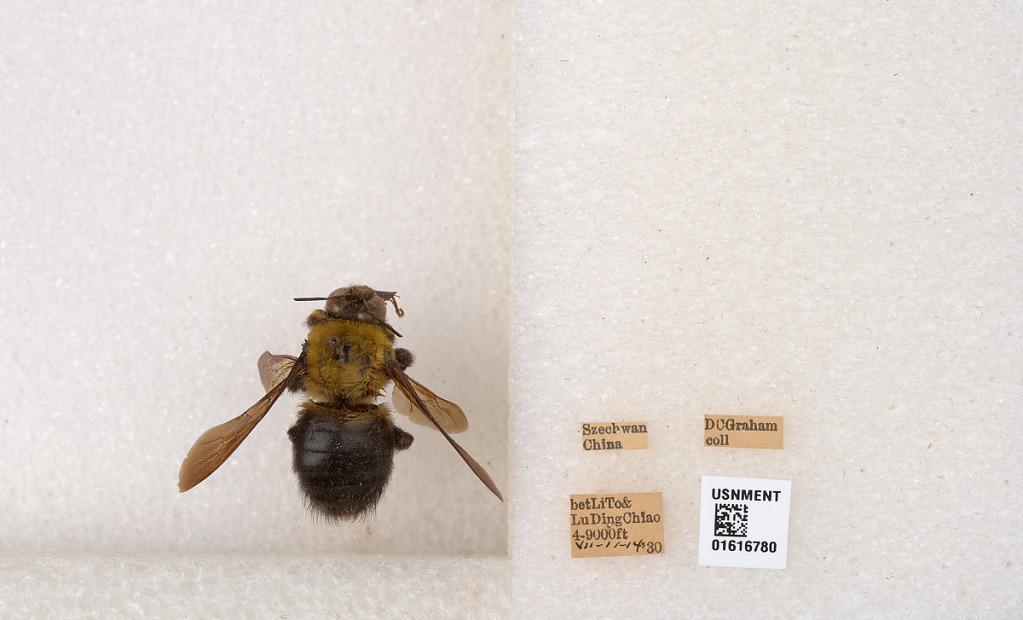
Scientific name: Xylocopa (Alloxylocopa) appendiculata appendiculata Smith
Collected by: D. Graham
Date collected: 1930-7-11
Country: China
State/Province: Sichuan
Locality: betLiTo& LuDing Chiao
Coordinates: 29.1146, 103.426